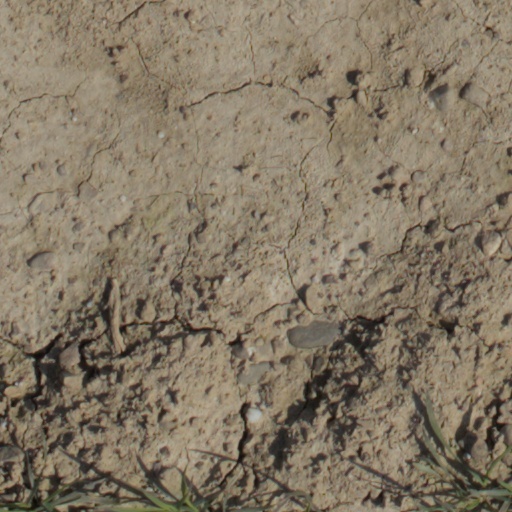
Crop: wheat